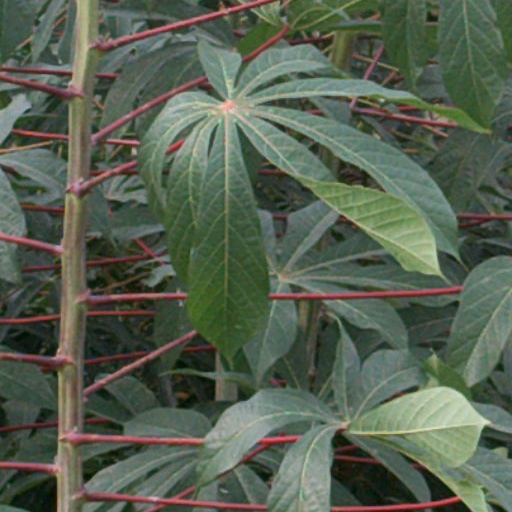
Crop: cassava